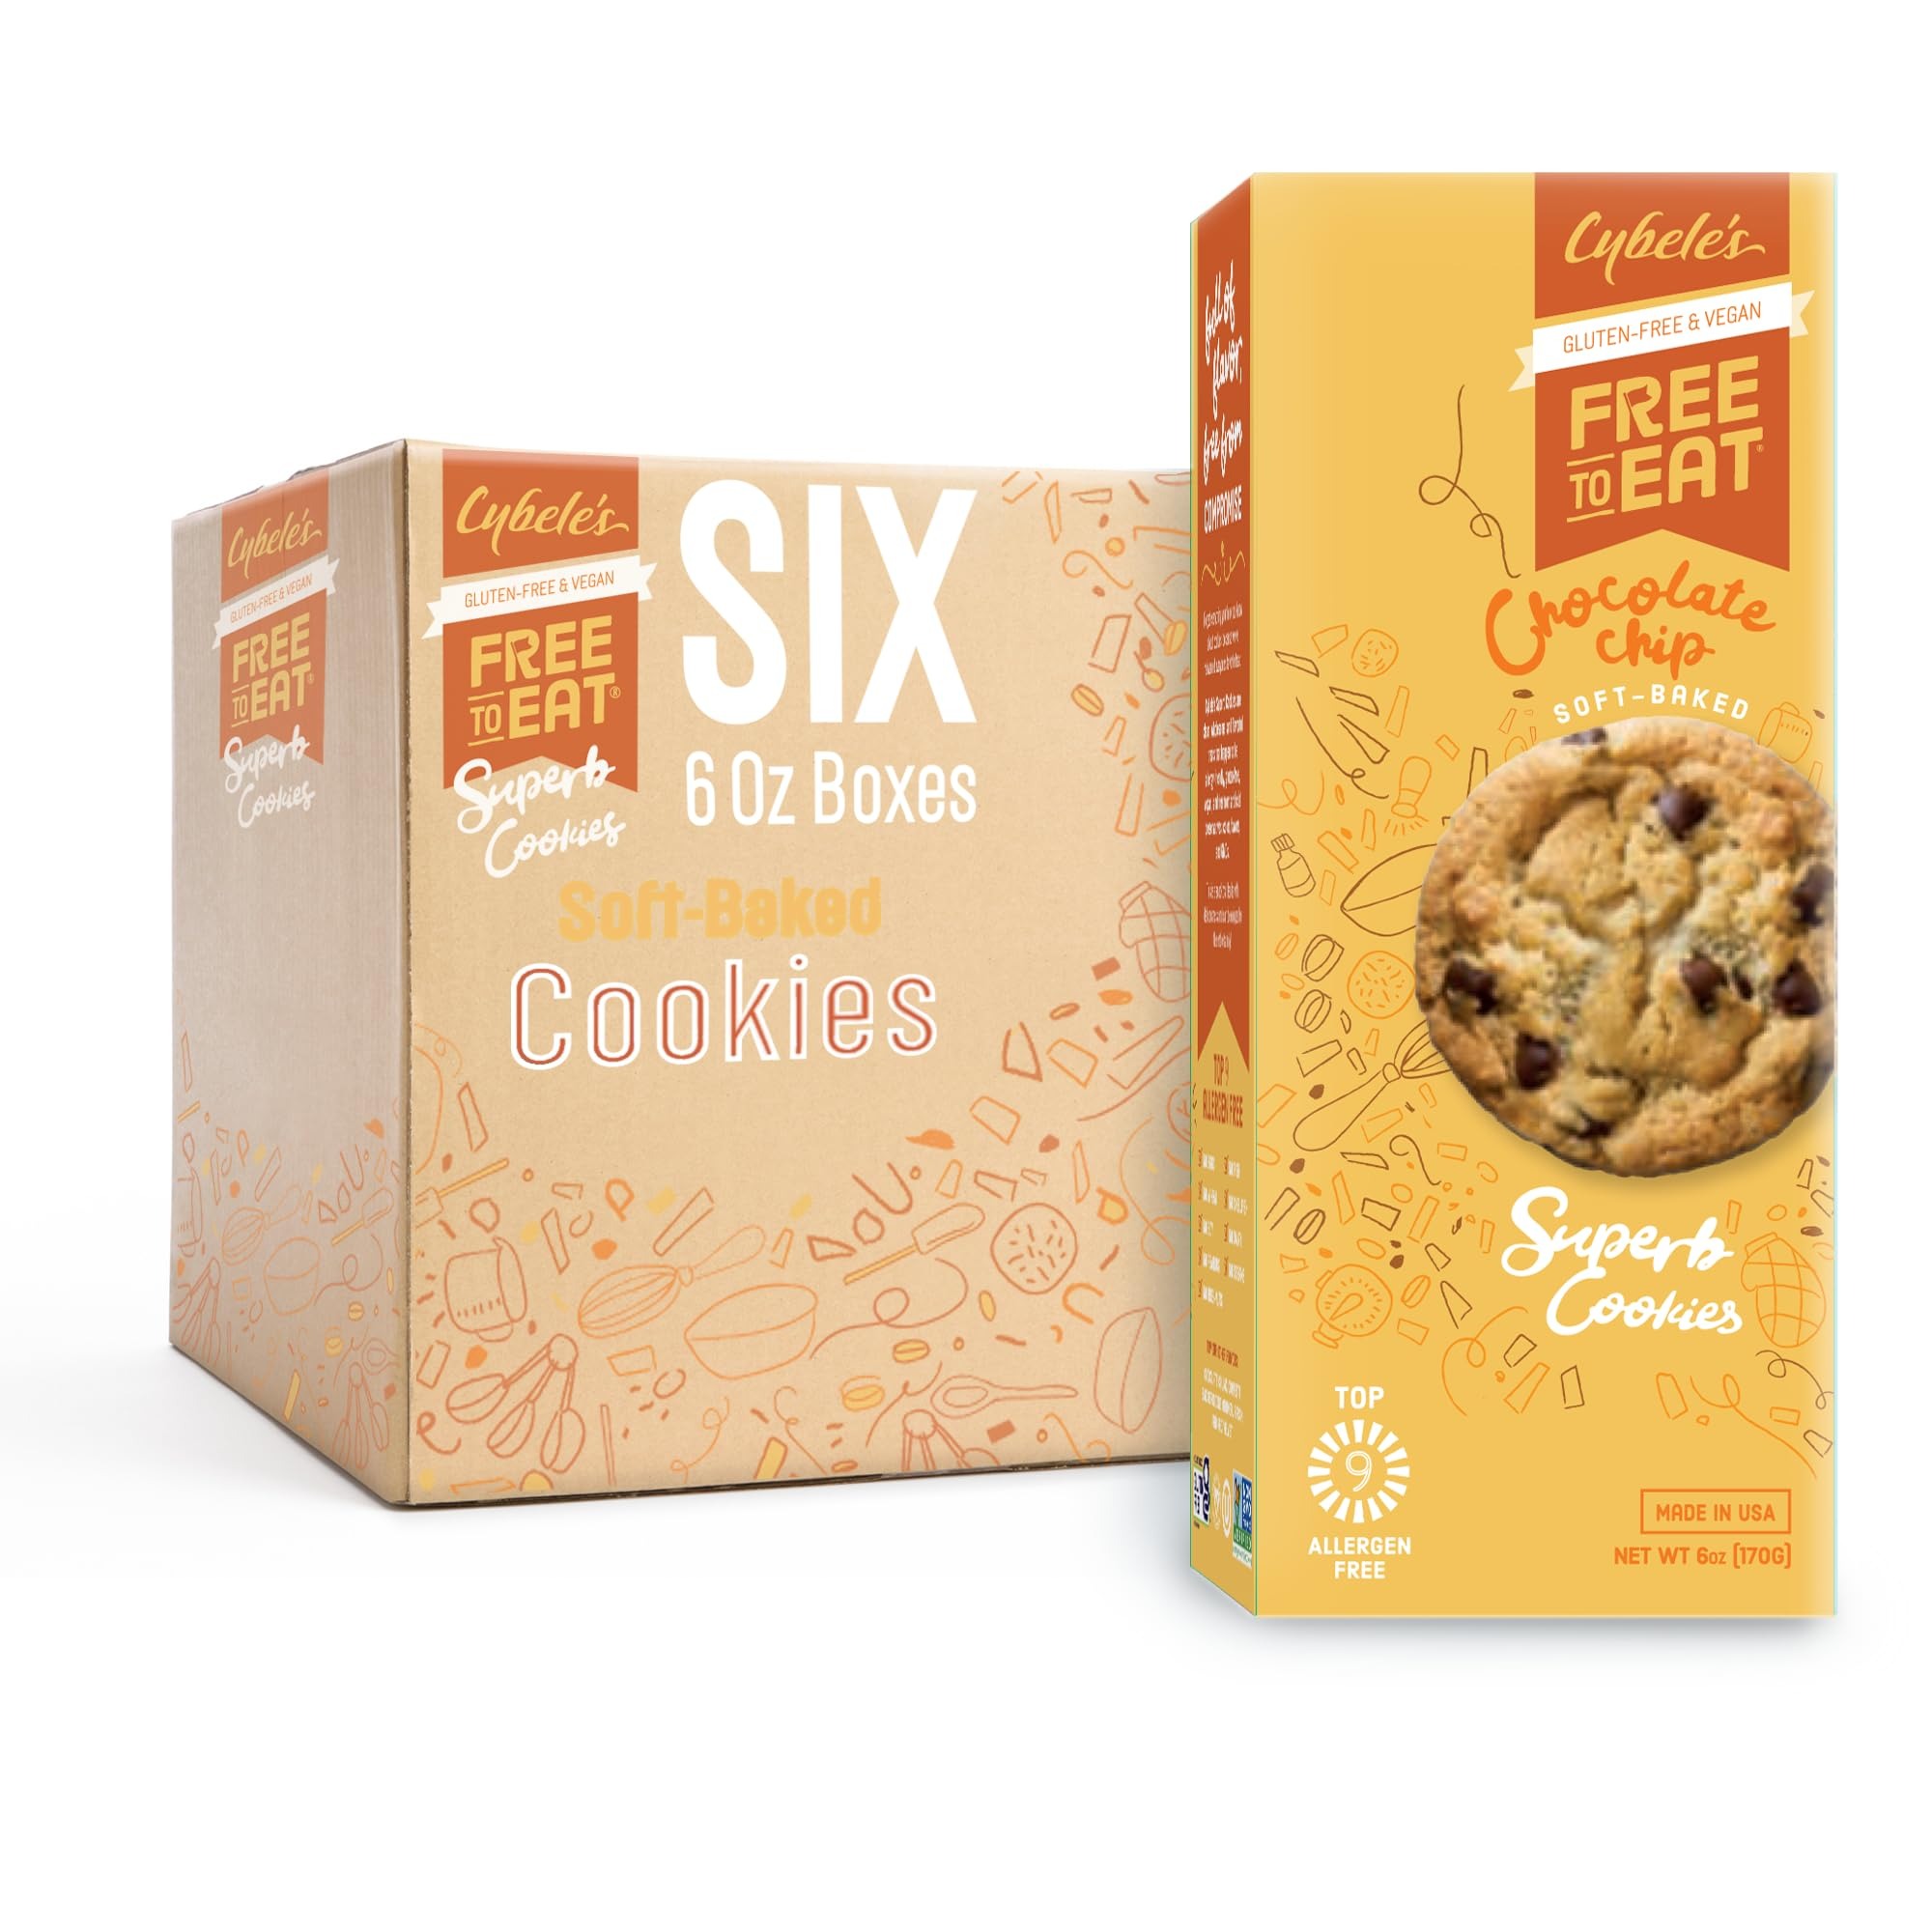
Item Name: Cybele’s Free To Eat Gluten-Free & Vegan Cookies - Plant-Based, Dairy, Soy, & Nut Free - Soft-Baked School Safe Snack For Kids & Adults - 12 Cookies Per 6 oz Box (Chocolate Chip, Pack of 6)
Bullet Point 1: ALLERGY-FRIENDLY: These delicious cookies are free from the top 9 allergens, and they pack a delicious, wholesome punch. No dairy, eggs, peanuts, tree nuts (including coconut), soy, fish, shellfish, wheat, or sesame. Perfect for anyone with food allergies or sensitivities.
Bullet Point 2: HEALTHY COOKIES: These gluten free cookies are made with superfoods like oats, raisins, and brown rice flour. Healthier than traditional cookies, they're a great way to indulge without feeling guilty. These vegan cookies are also made with all natural ingredients, no preservatives, no artificial flavors or colors, and are low in sodium, trans fat free, and made with all non-GMO ingredients.
Bullet Point 3: BAKED WITH LOVE: Cybele's cookies are baked with care in a dedicated gluten-free and peanut-free facility. Not just that, our ingredients and facility are completely free from each of the top 9 allergens. You can trust that these cookies never contain artificial flavors, colors, or preservatives.
Bullet Point 4: MADE IN THE USA: Cybele's cookies are made in the USA and are ideal gluten free, allergy friendly, peanut free, safe snacks for school, work, or travel.
Bullet Point 5: GREAT FOR ANY OCCASION: Perfect for any get-together, Cybele's Free to Eat cookies will make everyone feel welcome. Whether it's a birthday party, game night, or just a regular old Tuesday, these gluten-free and allergy-friendly cookies will have everyone asking for seconds.
Value: 6.0
Unit: Count

Price: 25.055